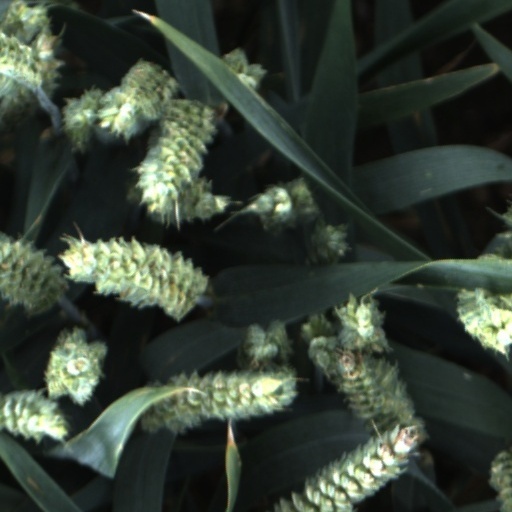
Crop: wheat